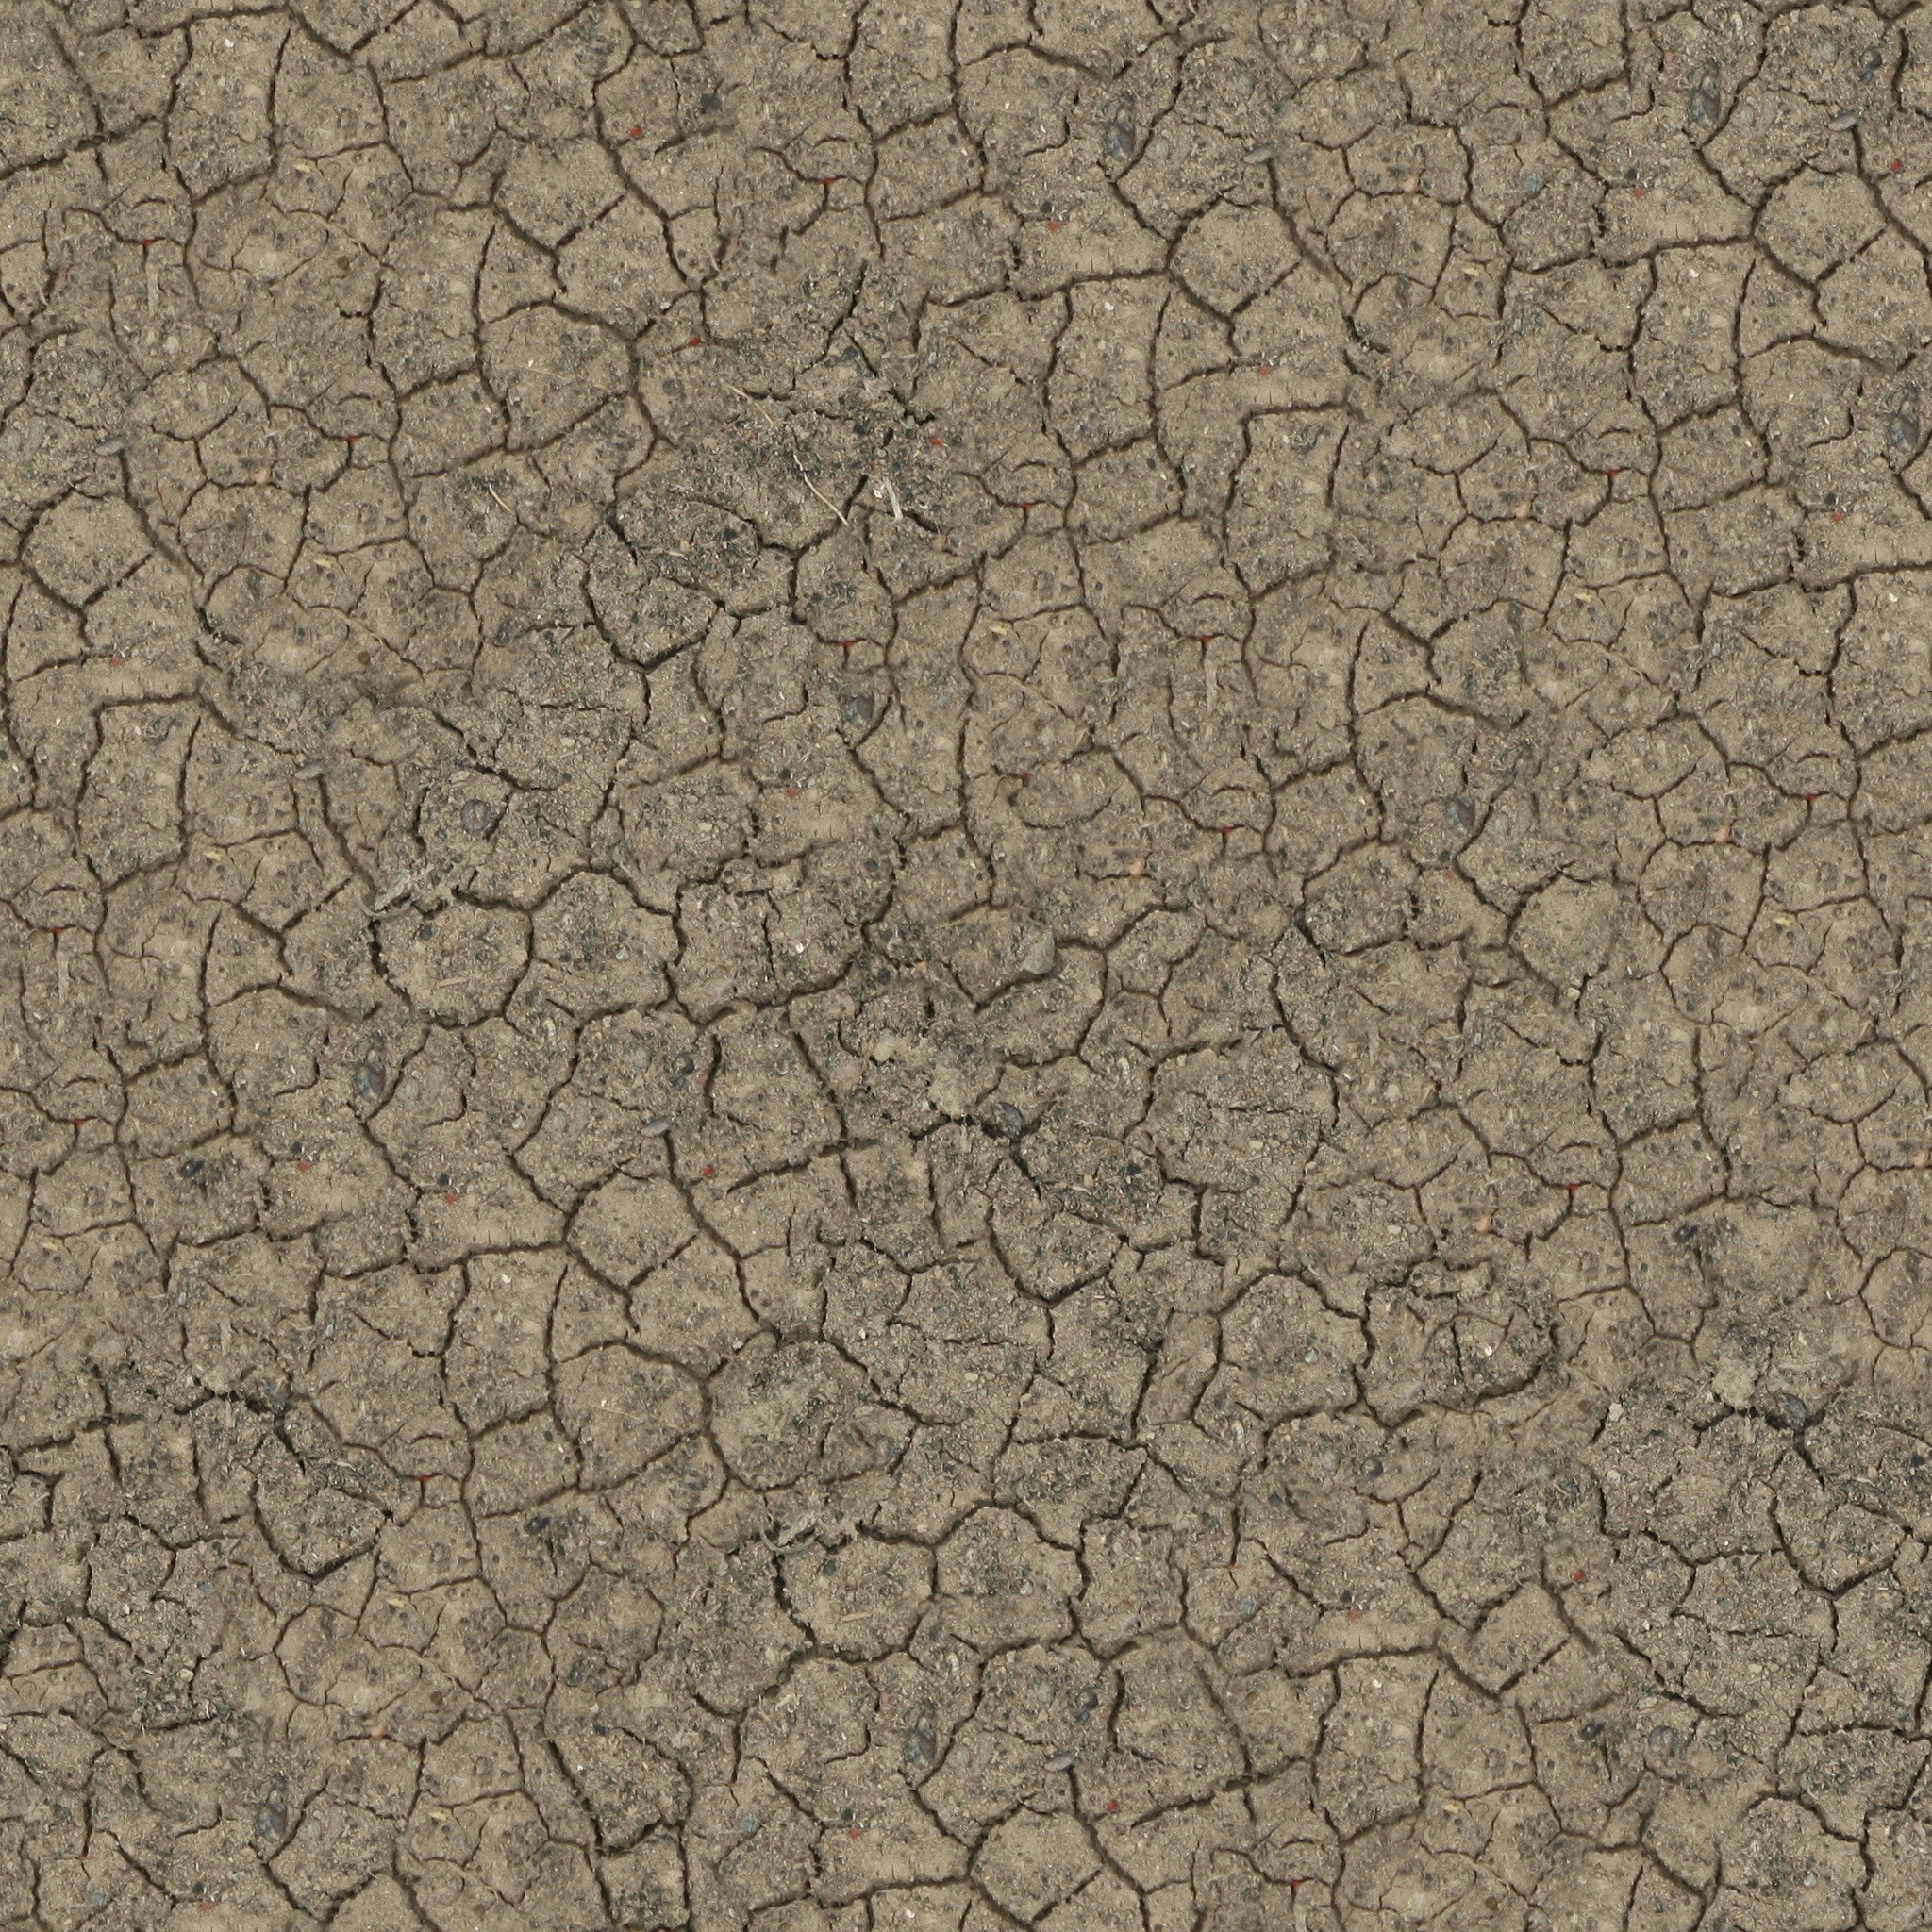
ground, texture, arid, floor, cobblestone, wall, asphalt, dry, pattern, dirt, soil, stone wall, material, cracked, art, earth, design, cracks, drought, crackled, tileable, seamless, flooring, road surface